Lockean proviso

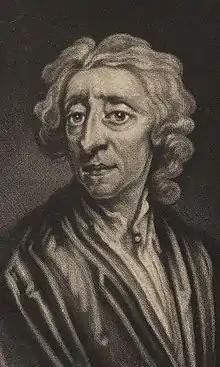
John Locke

The Lockean proviso is a feature of John Locke's labor theory of property which states that whilst individuals have a right to homestead private property from nature by working on it, they can do so only if "there was still enough, and as good left; and more than the yet unprovided could use".